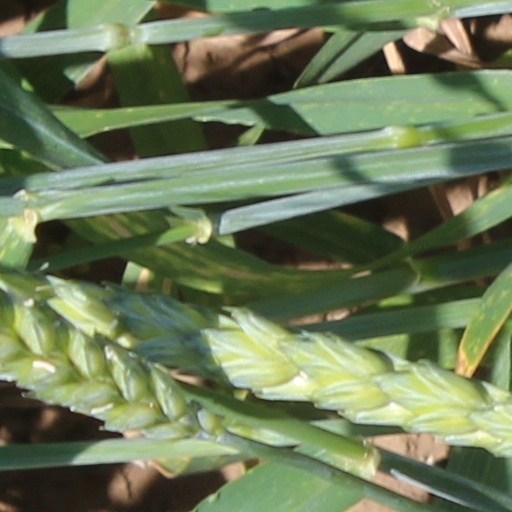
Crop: wheat